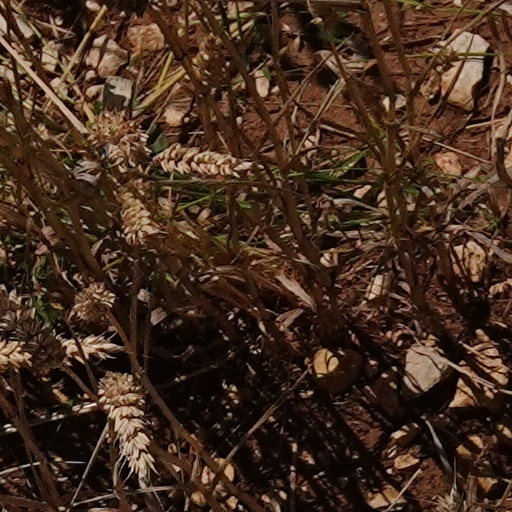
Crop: wheat